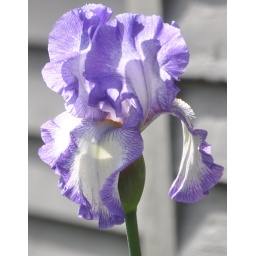
beside the old library at lake afton